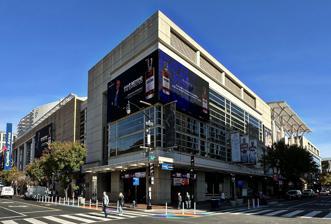
Building: Capital One Arena
Country: United States of America
Year built: 1997
Multi-purpose arena in Washington, D.C. "MCI Center" redirects here. For the building in Los Angeles, see MCI Center (Los Angeles) . Capital One Arena Capital One Arena in 2023 Capital One Arena Location within Washington, D.C. Show map of the District of Columbia Capital One Arena Location within the United States Show map of the United States Former names MCI Center (1997–2006) Verizon Center (2006–2017) Address 601 F Street NW Location Washington, D.C. , U.S. Coordinates 38°53′53″N 77°1′15″W / 38.89806°N 77.02083°W / 38.89806; -77.02083 Public transit Washington Metro at Gallery Place Owner Monumental Sports & Entertainment Capacity 20,356 (basketball) 18,573 (ice hockey) Construction Broke ground October 18, 1995 Opened December 2, 1997 Construction cost US$260 million (US$475 million in 2023 dollars ) Architect Ellerbe Becket Devrouax & Purnell KCF-SHG Architects Project manager John Stranix and Seagull Bay Sports, LLC Structural engineer Delon Hampton & Associates Services engineer John J. Christie Associates General contractor Clark /Smoot Tenants Washington Wizards ( NBA ) (1997–present) Washington Capitals ( NHL ) (1997–present) Georgetown Hoyas ( NCAA ) (1997–present) Washington Mystics ( WNBA ) (1998–2018) Washington Power ( NLL ) (2001–2002) Washington Valor ( AFL ) (2017–2019) Website capitalonearena .com Capital One Arena is an indoor arena in Washington, D.C. Located in the Chinatown section of the larger Penn Quarter neighborhood, the arena sits atop the Gallery Place rapid transit station of the Washington Metro . The arena was opened on December 2, 1997, as MCI Center but renamed to Verizon Center in 2006 when MCI was acquired by Verizon Communications and changed again to its current name in 2017. Owned and operated by Monumental Sports & Entertainment , it is the home arena of the Washington Capitals of the National Hockey League (NHL), the Washington Wizards of the National Basketball Association (NBA), and the Georgetown University men's basketball team . It was also home to the Washington Mystics of the Women's National Basketball Association (WNBA) from 1998 to 2018, after which they moved to the Entertainment and Sports Arena in southeast Washington for the 2019 season. Though the arena project was a commercial success for its backers, it has contributed to the gentrification of the surrounding area, the displacement of most of its Asian-American residents (the local Chinese-American population, which numbered over 3,000 before the arena's construction, was a mere 300 in 2023), and the replacement of most of the small businesses and restaurants that served the Asian-American community by large national corporations. History The block where the arena was built, between 6th and 7th and F and G Streets, historically held a mix of residences and small businesses. By the 1960s, it was suffering from urban decay , like much of the eastern end of Downtown Washington . In 1973, while the Gallery Place Metro station was being developed below it, the District government bought the land in hopes of redeveloping it. Capital Landmark Associates was selected in 1979 to develop the site with a planned mixed-use complex including retail, offices, apartments, and a hotel. Most of the remaining buildings on the site were demolished in 1985. The project languished for many years but never materialized, and was finally canceled in 1992. Before the arena's opening, the Capitals and the Wizards (then known as the Washington Bullets) played at USAir Arena in the Washington suburb of Landover, Maryland . The teams experienced subpar attendance because the location was inconvenient for both Washington and Baltimore residents, and their arena, though only 20 years old, was not up to the standards of other NBA and NHL venues. In December 1993, Abe Pollin , the owner of both teams, began studying options to move the teams to a new arena to be built with public financing, with possible locations including Baltimore, downtown Washington, and Laurel, Maryland . The arena in January 2006, then known as MCI Center. A group of Washington business leaders brokered a deal between Pollin and the District government to build an arena at the Gallery Place site, with the District paying for the $150 million project, which was envisioned to have shopping, food, and exhibitors for daily use even when there was no arena event. The D.C. Council approved a special tax on businesses to finance the deal. However, a competing proposal soon emerged, when Robert Johnson , head of Black Entertainment Television , offered to build the arena with mostly private financing. With the arena deal facing criticism amid the District's budget crisis , Pollin eventually agreed to privately fund the construction of the building, which ultimately came to $200 million (US$365 million in 2023 dollars ). The District would pay for other costs, including purchasing the portion of the land it did not already own, preparing the site, and expanding the Metro station; these eventually amounted to $79 million (US$138 million in 2023 dollars ). The District leased the land to Pollin at a below-market rate of $300,000 per year. A naming rights deal was struck with MCI Communications to name the arena as the MCI Center . The groundbreaking ceremony for the project was held in October 1995. On December 2, 1997, the arena held its first event, a game between the Wizards and the Seattle SuperSonics , with President Bill Clinton in attendance. The arena had a 25,000-square-foot (2,300 m 2 ) Discovery Channel Store from 1998 to 2001 and the MCI National Sports Gallery, an interactive sports museum with interactive games, memorabilia, and the American Sportscasters Hall of Fame inside from 1998 to 2000 or 2001 which was repurposed for office space. Clinton toured the gallery before the game, playing the museum games. A block of F Street NW between 6th and 7th Street NW outside the arena was declared Fun Street, complete with signage. This block later was declared Abe Pollin Way in 2007. The arena was noted for building spectator seats vertically rather than out, creating better views for all attending albeit with limited leg room in the upper levels, as well as spacious quarters for players and coaches with advanced competitive research technology. The arena concourse featured multimedia arenaNet stations where fans could check scores, watch highlights, and send digital postcards over email. These replaced an abandoned idea to have smart seats with televisions and technology that was scrapped due to technological challenges. Arena technology was powered by a virtual LAN software and switching technology called ArenaNET from Cabletron Systems . In 1999, a group led by technology executive Ted Leonsis bought a 36% stake in Pollin's holdings, including the MCI Center, as well as full ownership of the Capitals. The Leonsis group increased its stake to 44% in 2000. Capital One Arena, then the Verizon Center, in August 2008 In January 2006, Verizon Communications purchased MCI and the arena's name was changed accordingly to Verizon Center . VIDA Fitness opened its first location in the arena that same year. The following year, in 2007, the "first true indoor high-definition LED scoreboard " was installed in the arena. In May 2024, VIDA Fitness announced that they would close their Gallery Place location. Gallery Place, a 14-screen movie theater, opened at Capital One Arena in 2004. In June 2010, following Pollin's death in November 2009, the Leonsis group, newly organized as Monumental Sports & Entertainment , bought out Pollin's interests, gaining full ownership of the arena and the Wizards. A report emerged in May 2015 that Verizon would not renew its naming rights to the Verizon Center when its agreement with Monumental was to end in 2018. In the same week, it was announced that Etihad Airways signed a deal to become the official airline of the arena, sparking speculation that Etihad might be the leading contender to assume naming rights in 2017. However, on August 9, 2017, it was announced that the bank Capital One had purchased the rights, renaming the venue Capital One Arena. In October 2024, it was revealed that Etihad Airways is no longer the official airline for Capital One Arena as United Airlines (which operates a hub at Dulles International Airport ) was chosen as the new official airline. Interior during a Capitals game in February 2023. The overhead video board that was installed in 2019 as part of the largest renovation in arena history In 2019 and 2020, Monumental Sports undertook a $30 million renovation of the stadium. This included completely replacing the arena's seating, improving the concourse, and altering many of the arena's dining options. A new, larger overhead video board was also added as well as a new SkyRing video screen that goes around the top of the arena. In July 2020, bookmaker William Hill opened a sportsbook at the arena, following the 2018 legalization of sports betting in Washington. It was the first brick-and-mortar sportsbook in the District, and the first to open at a professional sports venue in the United States. On June 23, 2023, The Washington Post reported that Monumental Sports was considering moving the Capitals and Wizards to a new arena in the National Landing area of Arlington in Northern Virginia if the Washington, D.C. government did not invest in upgrades to the arena and surrounding area. Despite this, the article outlined that the city intended on continuing its dialogue with the company to keep both teams in Capital One Arena. Monumental later pivoted to a part of the National Landing area lying in a different Northern Virginia jurisdiction, announcing on December 13, 2023, that it planned to build the new arena in the Potomac Yard area of Alexandria . Under the revised plan, Capital One Arena would have remained in use as a concert and event venue during the NBA and NHL seasons, and also become the permanent home of Monumental's Women's National Basketball Association (WNBA) team, the Washington Mystics . In March 2024, after officials in Alexandria announced that the $2 billion entertainment and sports complex plans were scrapped, Washington, D.C. mayor Muriel Bowser announced that she had signed a deal with both teams' majority owner, Ted Leonsis, to keep the Capitals and Wizards in the District "at least until 2050." The deal will see a massive renovation to the arena which will be completed by 2028 in six phases, changing the exterior and interior that will include new technology and improved fan experiences. Sports Ice hockey The Capitals playing the Pittsburgh Penguins in May 2017 during the 2017 Stanley Cup playoffs at Capital One Arena, then known as the Verizon Center The arena has been home to the Capitals NHL team since its opening. As a result, numerous memorable moments in franchise history have occurred in the arena. The arena hosted games three and four of the 1998 Stanley Cup Finals , when the Capitals lost to the Detroit Red Wings in four games. The Red Wings hoisted the namesake Stanley Cup in the arena on June 16, 1998, after winning game four by a score of 4–1. On April 5, 2008, the Capitals won the Southeast Division in the last game of the regular season, after beating the Florida Panthers 3–1. Game 2 of the 2009 Eastern Conference semifinals between the Capitals and the Pittsburgh Penguins , played on May 4, 2009, saw dueling hat tricks from Ovechkin and rival Sidney Crosby of the Pittsburgh Penguins , culminating in a 4–3 victory for Washington thanks to an additional goal from David Steckel . The arena also hosted games three and four of the 2018 Stanley Cup Finals . The Capitals won both games and then went on to win game five in Las Vegas to capture the Stanley Cup for the first major sports championship for a Washington, D.C. team since the 1991 Washington Redskins . The Capitals had their Stanley Cup banner installation ceremony in the arena before their first game of the next season, which took place on October 3, 2018. Non-NHL hockey events The arena hosted the 2009 "Frozen Four", the final round of the 2009 NCAA Division I men's ice hockey tournament Boston University took Miami OH in overtime 4–3. The JMU vs UVA non-varsity club teams played a 60 min thrilling rink-of-dreams-style match shortly after Washington's win against New York UVA Took JMU 6–4. The inaugural 2024 Capital Hockey Classic is scheduled to take place on December 12, 2024, This event marks the first full-fledged college hockey event since the 2009 D1 Finals . It will feature military and club collegiate ice hockey teams, showcasing talent and competition. The Capital Hockey Classic aims to capture attention, especially since it occurs just two days before the Army-Navy game at the nearby Commanders Field . The event will include two matches: the first game will feature Army vs Navy Club hockey At 5PM, followed by the Army Black Knights vs. the Penn State Nittany Lions. D1 Match At 7PM Basketball A ticket from a 2006 game at the then-MCI Center between the Wizards and Detroit Pistons The arena has been home to the Wizards NBA team since its opening and was home to the Washington Mystics WNBA team from 1998 to 2018, before the Mystics moved to a new, smaller arena in the Congress Heights area of southeast Washington. In 2024, the Mystics relocated their June 7 and September 19 games against the Indiana Fever to CapitalOne Arena, citing the demand of tickets as a result of the rising popularity of Caitlin Clark . The Georgetown Hoyas men's basketball team has also played there since the arena's opening. The arena has hosted three basketball all star games: the 2001 NBA All-Star Game and the 2002 and 2007 WNBA All-Star Games . The arena has been home to many playoff games, but has yet to host an NBA Finals . The arena has hosted games for the NCAA Division I men's basketball tournament several times. It hosted first- and second-round games in 1998, 2002, 2008 and 2011, and hosted the regional finals in 2006, 2013 and 2019. Most notably the 2005–06 George Mason Patriots men's basketball team from nearby Fairfax, Virginia advanced to the Final Four in the arena. The arena also hosted the Atlantic 10 men's basketball tournament in 2018 and 2022. It hosted the ACC men's basketball tournament in 2005, 2016, and 2024. In 2017 the arena hosted the Big Ten men's basketball tournament . The Harlem Globetrotters play in the arena on an annual basis. Fighting and wrestling In the professional fighting world, the arena has hosted WWE events, as well as the final four editions of WCW 's Starrcade . The arena has hosted Backlash in 2000 , SummerSlam in 2005 , Cyber Sunday in 2007 , Survivor Series in 2009 , Capitol Punishment in 2011, and Battleground in 2016 . The arena frequently hosts Raw and SmackDown shows as well. The arena was also home to Mike Tyson 's final non-exhibition fight ( Mike Tyson vs. Kevin McBride ) on June 11, 2005. On October 1, 2011, UFC Live: Cruz vs. Johnson was held at the arena. On December 7, 2019, UFC on ESPN: Overeem vs. Rozenstruik was held at the arena. On October 2, 2019, Capital One Arena hosted AEW Dynamite , the first televised professional wrestling event by All Elite Wrestling . It was broadcast on TNT in the United States of America and on ITV4 in the United Kingdom. Arena football In 2017, the Washington Valor began play at the arena for their inaugural season in the Arena Football League . The Valor folded in 2019 and the arena has not hosted an Arena League game since. Gymnastics and figure skating The arena hosted the 2003 World Figure Skating Championships and the 2016 Kellogg's Tour of Gymnastics Champions. Music and other entertainment The arena is a major location for concerts and cultural events in the D.C. region. Among the musical performers, cultural figures, and entertainment shows that have performed at the arena are Olivia Rodrigo , Duran Duran , Ricardo Arjona , Kylie Minogue , Janet Jackson , Mariah Carey , Muse , Paul McCartney , Queen , U2 , Iron Maiden , Shakira , Lady Gaga , Madonna , Britney Spears , The Three Tenors , Drake , Barbra Streisand , Bon Jovi , Prince , Tim McGraw , Faith Hill , Beyoncé , the Dalai Lama , Tina Turner , Keith Urban , Paul Simon , Sting , The Police , Taylor Swift , Tame Impala , Coldplay , Tyler, the Creator , Elton John , Usher , Green Day , blink-182 , The Who , Bad Bunny , Billie Eilish , Dua Lipa , Harry Styles , Trans-Siberian Orchestra , Cage the Elephant , Monster Jam , Disney on Ice , K-POP groups Ateez , Seventeen , NCT DREAM , Jonas Brothers , AJR , IU , Howard University graduation speech by U.S. President Joe Biden , and a Michelle Obama book tour event. U.S. President-Elect Donald Trump will hold a rally at the Capital One Arena on January 19, 2025, the day before the Second inauguration of Donald Trump . The Washington International Horse Show took place every October in the arena for more than 20 years through 2019, after which it was moved out because of the COVID-19 pandemic . Criticism Gentrification When the arena opened, there was concern that it would lead to the displacement of Chinese businesses and culture in the area that is the city's Chinatown . The surrounding area has indeed been dramatically gentrified , and most of the Chinese residents and businesses who lived and operated in the neighborhood when the arena first opened have been displaced because of the spike in real estate prices. 2011 estimates hold that the number of Chinese in the neighborhood is down to around 400 to 500. The Chinese-owned restaurants and businesses in the Chinatown area are largely gone and there has not been a full-service Chinese grocery in the neighborhood since 2005. A similar stadium project proposed for Philadelphia's Chinatown sparked comparisons in 2023 to the Capital One Arena, and has caused significant community backlash. Ice quality issues In December 2007, then-Capitals captain Chris Clark stated that he believed the arena had the worst ice in the NHL. "There's a lot of ruts in the ice. It's soft. It's wet half the time. I could see a lot of injuries coming from the ice there. It could cost [players] their jobs... Even guys on other teams say the same thing. When we're facing off, they say, 'How do you guys play on this?'" Capitals owner Ted Leonsis addressed this criticism directly. The ice quality issue has been persistent both since the opening of the facility and with the Capitals franchise in general. Since Leonsis' acquisition of the facility, the quality of the ice has improved [ according to whom? ] and number of complaints has noticeably decreased. During playoff games, the arena installs additional portable refrigeration units outside the arena to aid the ice conditions during the warm and humid summer months. Gallery A Washington Wizards game A Washington Capitals game A Washington Valor game The final of the Atlantic 10 men's basketball tournament in 2018 WWE Monday Night Raw in the arena in 2014 A Justin Timberlake concert in 2014 Banners of retired numbers and team accomplishments for the Capitals A satellite view of the arena in 2008 See also List of NCAA Division I basketball arenas List of National Hockey League arenas List of National Basketball Association arenas Sports in Washington, D.C. United States portal References